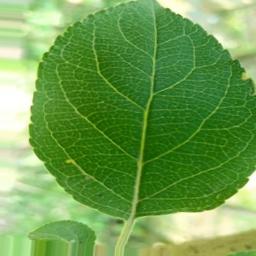
Label: Healthy